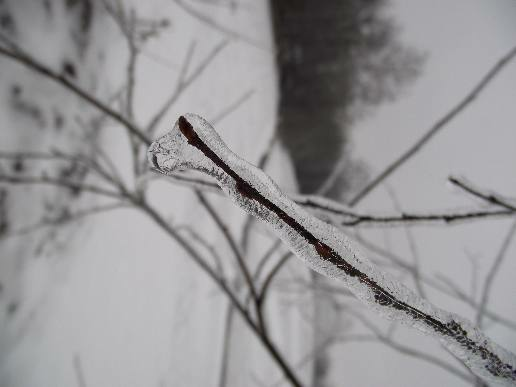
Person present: No